Frank James Hospital

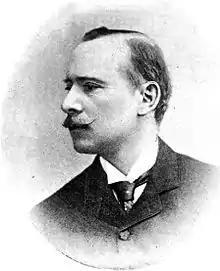
Frank Linsly James, frontispiece from "The Unknown Horn of Africa"

Frank Linsly James was born in Liverpool in 1851, into an extremely wealthy family, headed by the American businessman Daniel James, who ran the British arm of his company Phelps Dodge from there. Frank later attended Cambridge University and was described as being a universal favourite in London society and a member of many leading societies there.